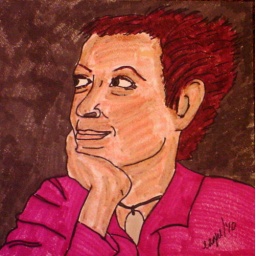
blue sky day sandy schmidt by eaghl 2010 for jkpp